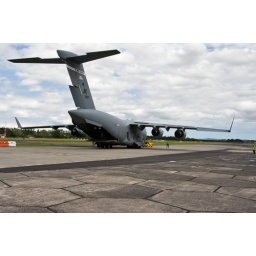
OK guys!, Back it up to the photographer wearing the red 'Tonga' shirt over there"